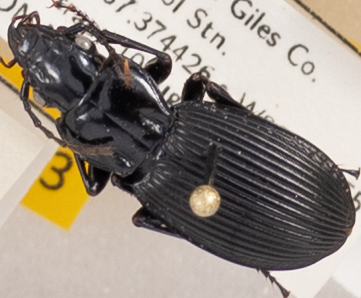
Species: Pterostichus lachrymosus
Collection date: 2021-08-10 04:00:00
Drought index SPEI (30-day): -2.09
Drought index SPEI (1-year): -0.058
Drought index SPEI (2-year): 1.01